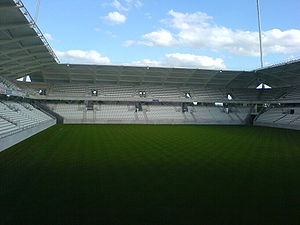
Stade Auguste-Delaune
Stade Auguste-Delaune er et stadion i Reims, Frankrig. Det er hjemmebane for det franske fodboldhold Stade de Reims.